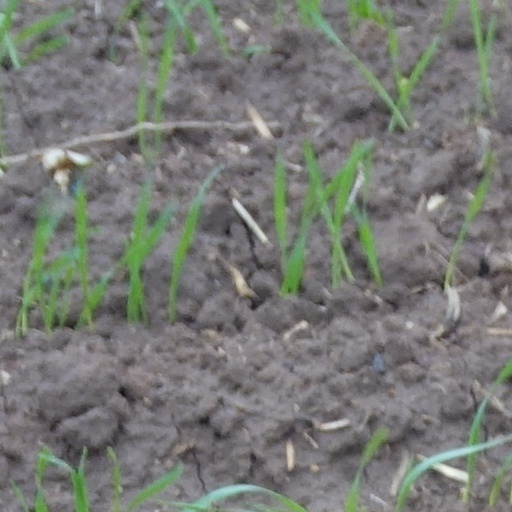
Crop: wheat